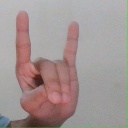
अक्षर: श